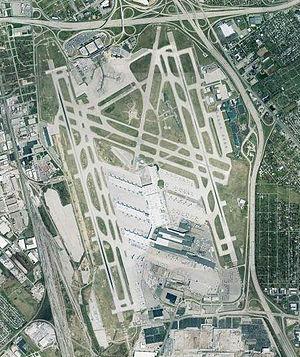
L'aéroport international de Louisville est un aéroport civil situé au sud de la ville de Louisville dans le Kentucky aux États-Unis. L'aéroport couvre une superficie de 4,9 km² et possède 3 pistes. Son code AITA est SDF en référence à son premier nom Standiford Field.